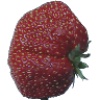
Label: Strawberry Wedge 1